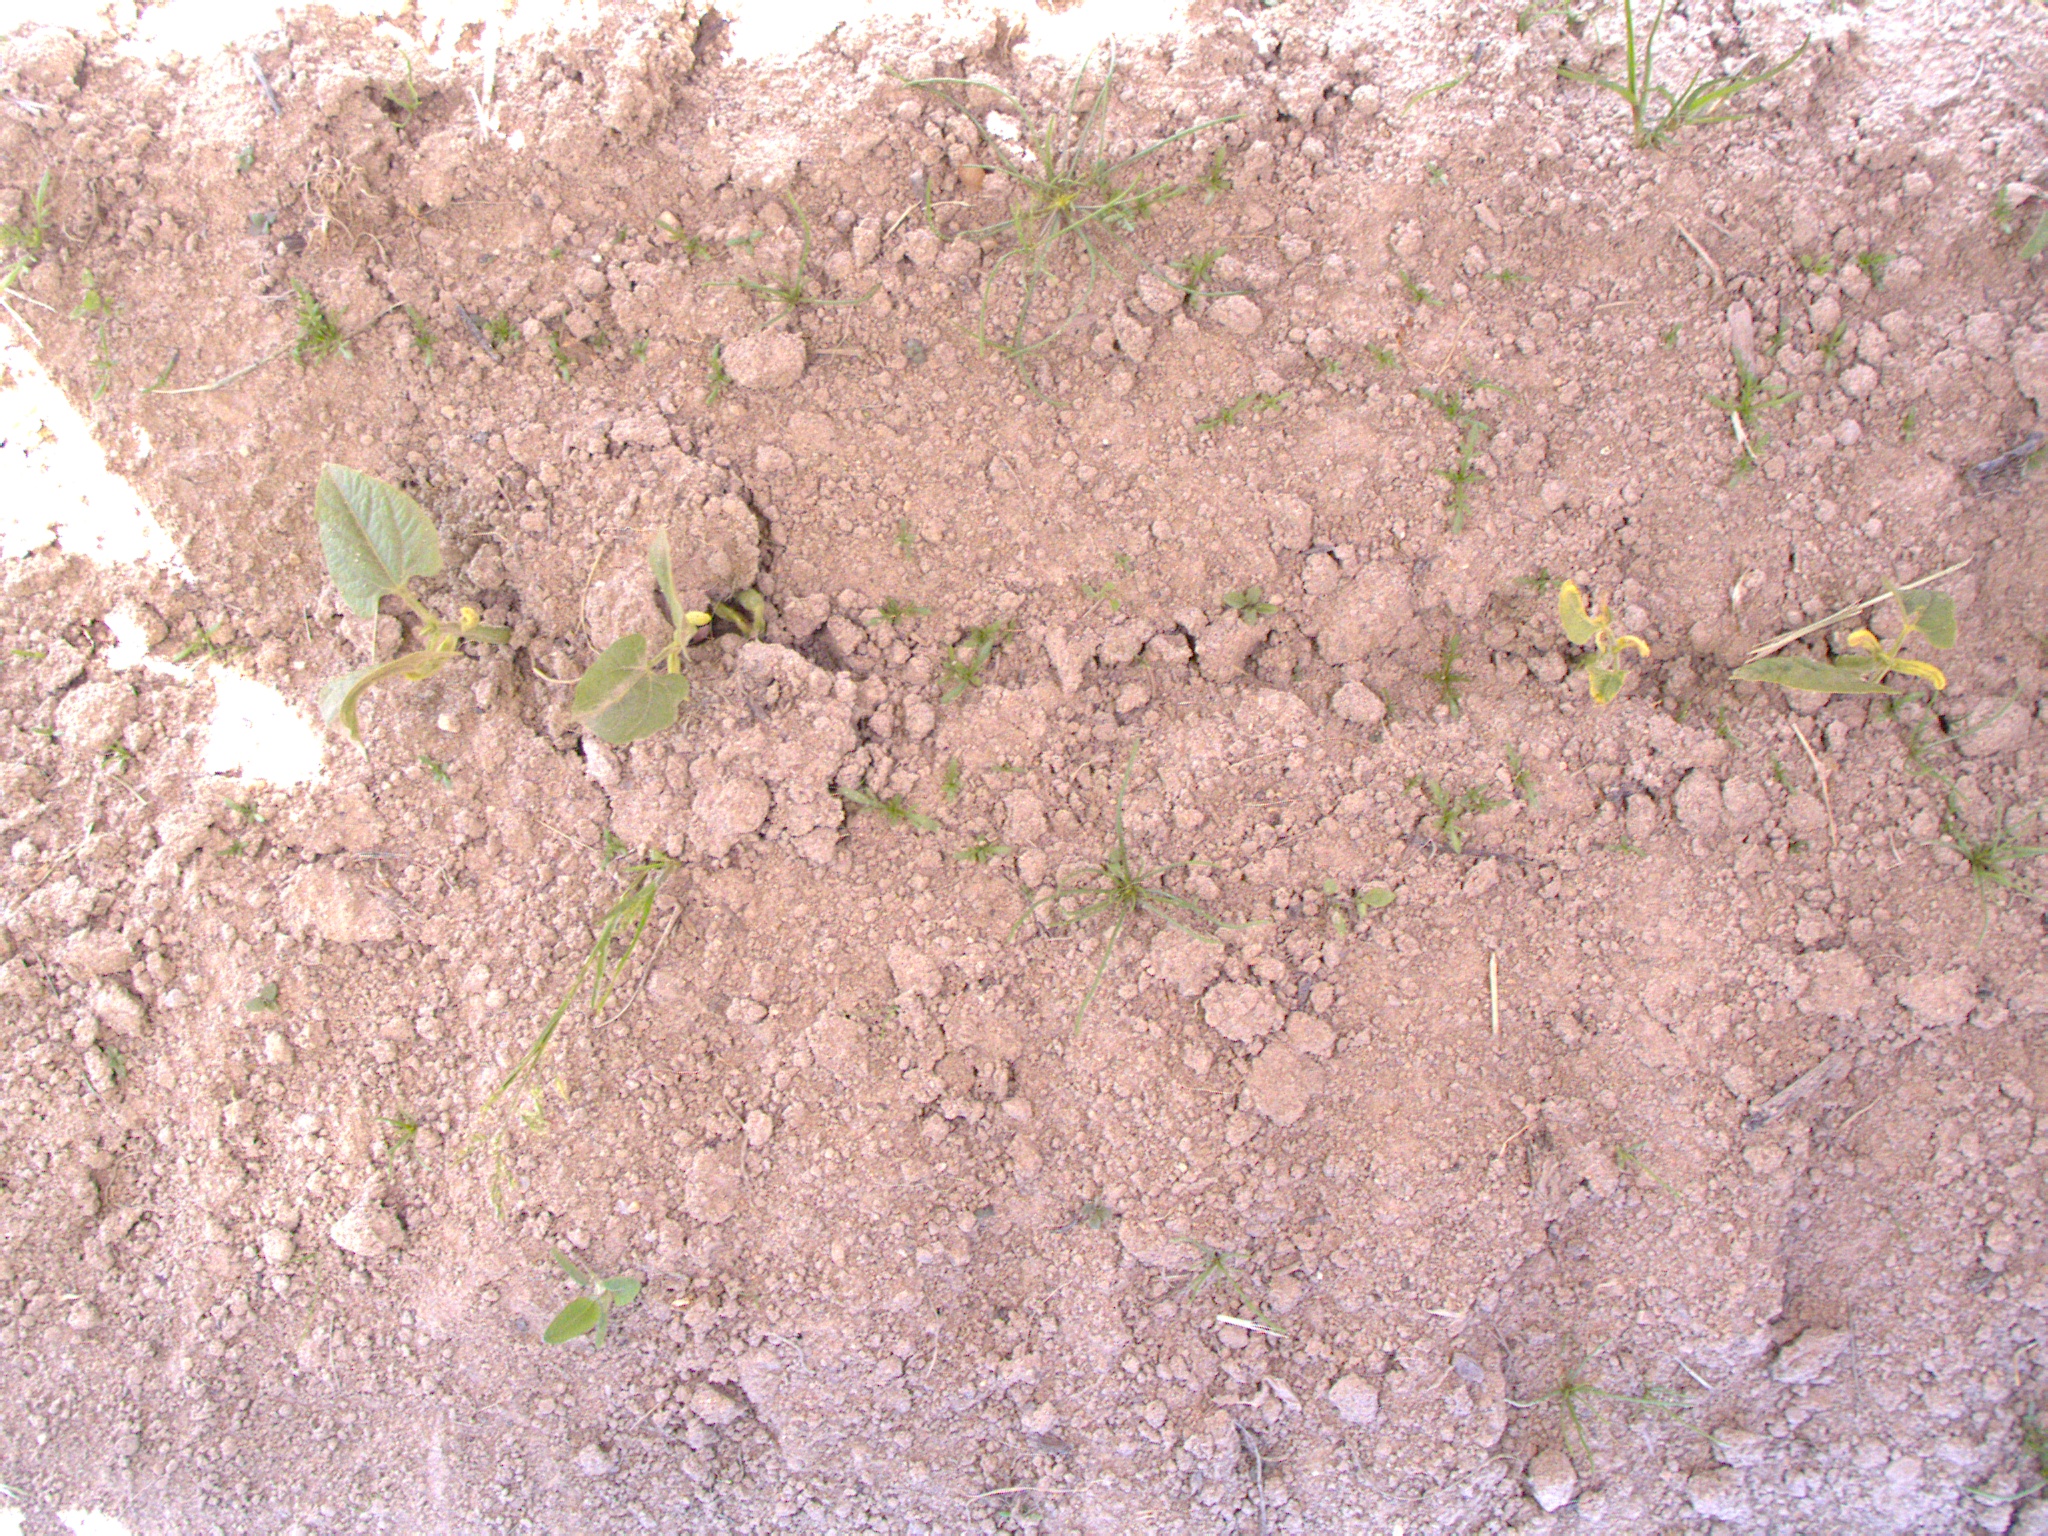
Crop: bean
Objects: bean, bean, bean, bean, stem_bean, stem_bean, stem_bean, stem_bean, stem_bean